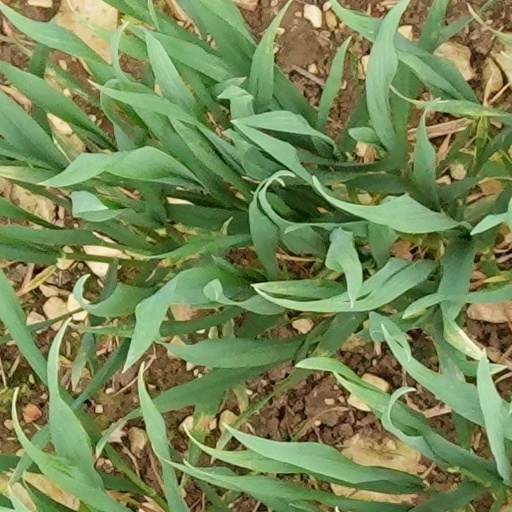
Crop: wheat